Juan Batlle Planas

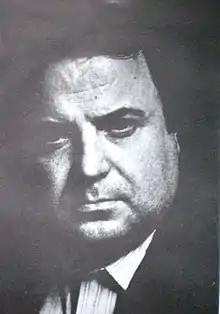
Juan Batlle Planas

Juan Batlle Planas (3 March 1911 in Torroella de Montgrí, Girona, Spain – 8 October 1966 in Buenos Aires, Argentina) was an Argentine painter of Spanish origin belonging to the surrealist school, orienting in later years to romanticism. Many of his works, while obscure, were sombre in feeling, influenced by social unrest and economic and political problems in Argentina. In 1960 he was awarded the Premio Palanza de la Academia Nacional de Bellas Artes de Argentina. Batlle Planas was an influence on numerous Latin American painters, including Roberto Aizenberg. Fashion designer Dalila Puzzovio studied under him.